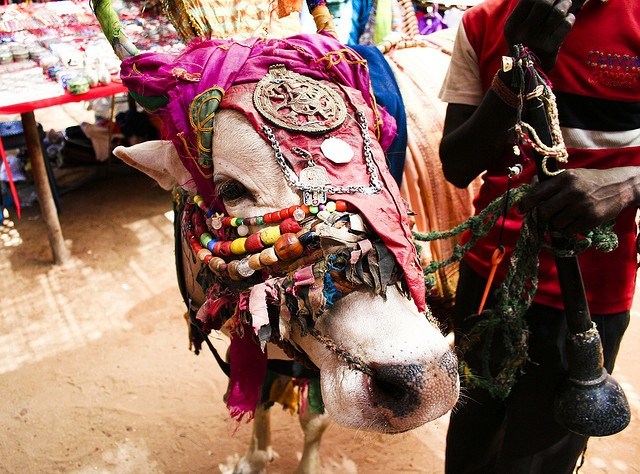
A cow wearing jewelry is being led by a person.
there is a horse that has decorations all over its face
An animal wearing a colorful headdress next to a person.
a cow with many beads and scarves and a person in a red shirt
The cow is dressed up for the village people.